Question: Please indicate a possible affordance area of the eat_banana that can be used for eating
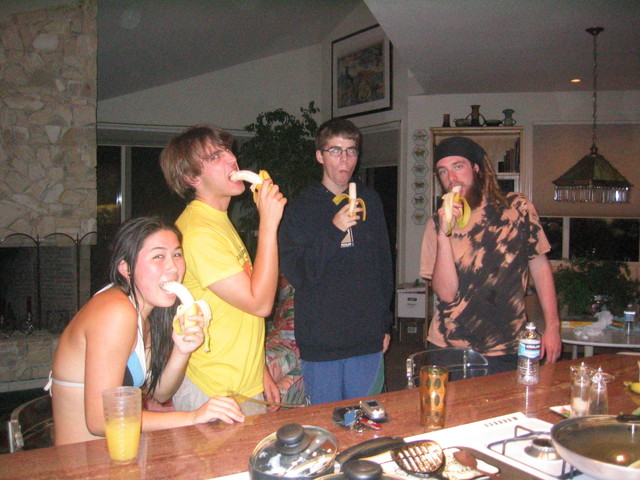
Answer: [163.5, 277, 210.5, 348]